Italo-Ethiopian Treaty of 1928

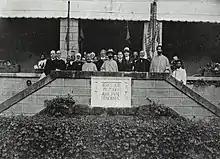
Addis Ababa, Aug. 2, 1928, Ambassador Giuliano Cora (fourth from right in front row) and a few staff members on the steps of Villa Italia, with Ethiopian Regent Ras Tafari (center front row), at the signing of the Treaty of Bilateral Friendship, after the official breakfast. The plaque commemorates the recently completed renovations. (from "Diplomatic Imagery" by Stefano Baldi)

The Italo-Ethiopian Treaty of 1928, also known as the Italo–Ethiopian Treaty of Friendship and Arbitration, was a treaty signed between Italy and Ethiopia on 2 August 1928.